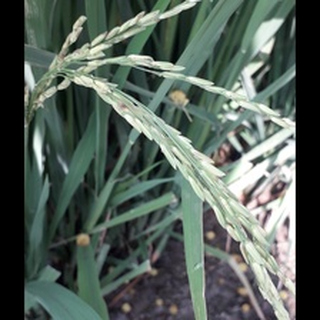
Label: diseased_rice